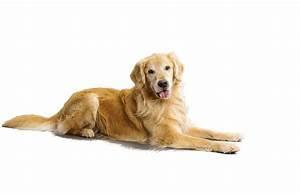
dog